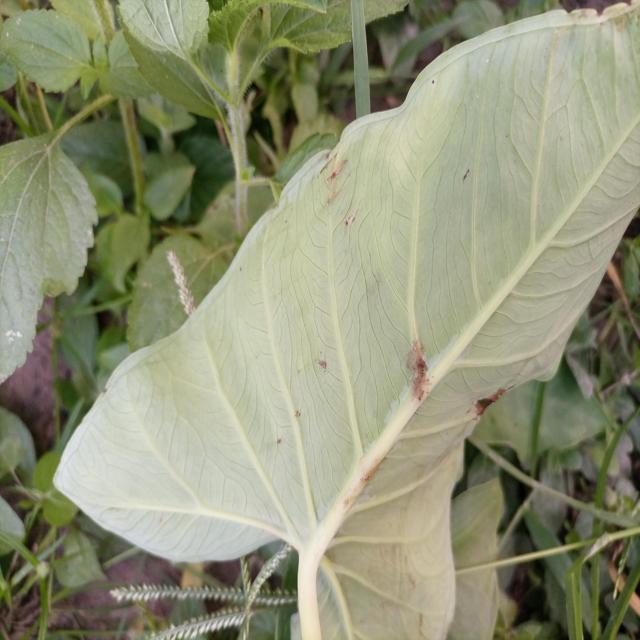
Label: Mid_Blight